Swing Vote (2008 film)

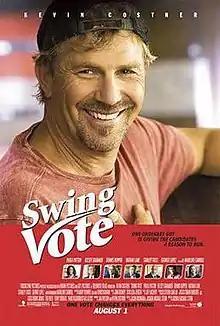
Theatrical release poster

Swing Vote is a 2008 American comedy-drama film about an entire U.S. presidential election determined by the vote of one man. It was directed by Joshua Michael Stern, and stars Kevin Costner, Paula Patton, Kelsey Grammer, Dennis Hopper, Nathan Lane, Stanley Tucci, George Lopez and Madeline Carroll. The film was released on August 1, 2008.